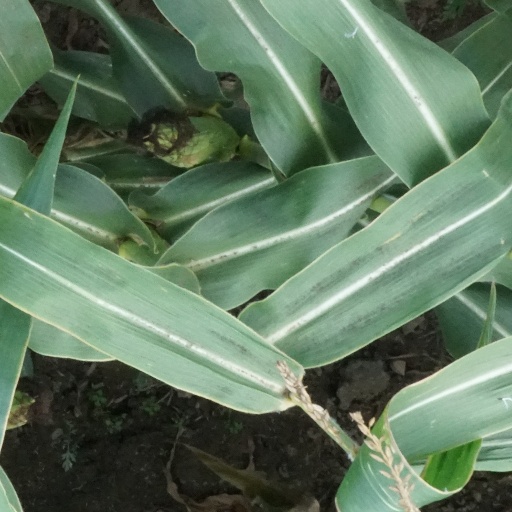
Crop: maize; corn